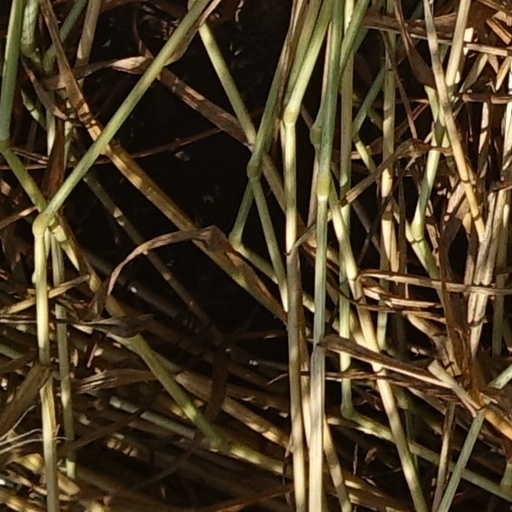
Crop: wheat